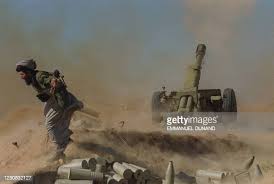
Label: Self Propelled Artillery